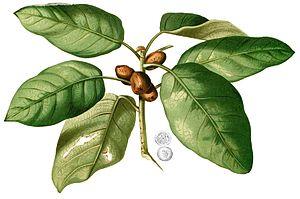
Ficus drupacea est une espèce d’arbres tropicaux de la famille des Moraceae, originaire de l'Asie du Sud-Est et du nord-est de l'Australie. C'est un figuier étrangleur qui commence son cycle de vie comme épiphyte et peut finir par recouvrir son hôte. Il doit son nom à la drupe.